Ricardo Villa

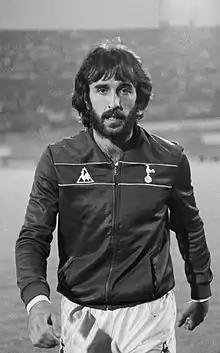
Villa in 1981

Ricardo Julio Villa (born 18 August 1952), more commonly known as Ricky Villa, is an Argentine football coach and former professional midfielder. He was famous for his time playing football from 1970 to 1989.